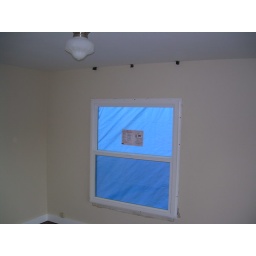
new window in bedroom